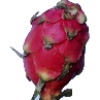
Label: Pitahaya Red 1